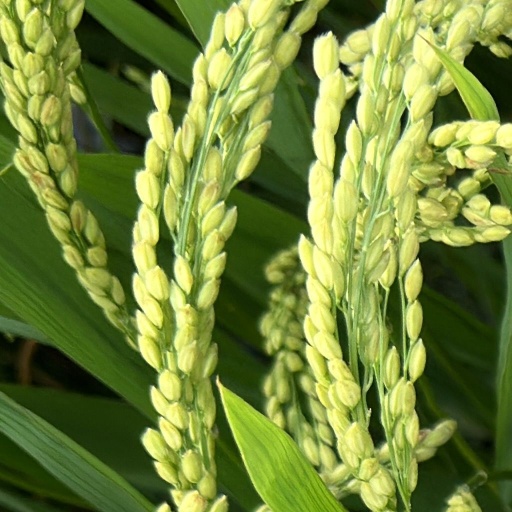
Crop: rice